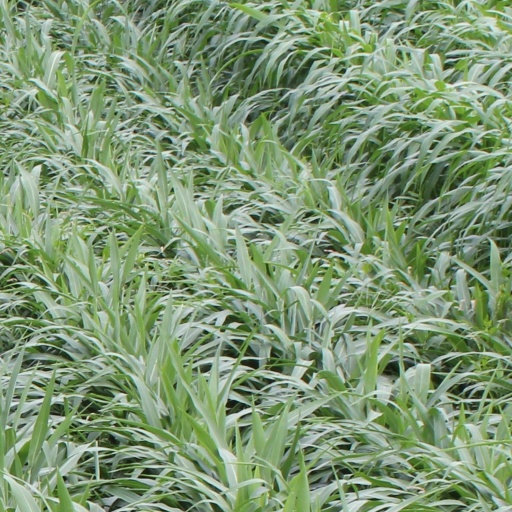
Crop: sorghum